Roman Catholic Diocese of Fort Wayne–South Bend

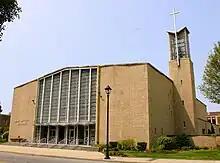
St. Matthew Cathedral

The Diocese of Fort Wayne–South Bend is a Latin Church ecclesiastical territory, or diocese, of the Catholic Church in north-central and northeastern Indiana in the United States.